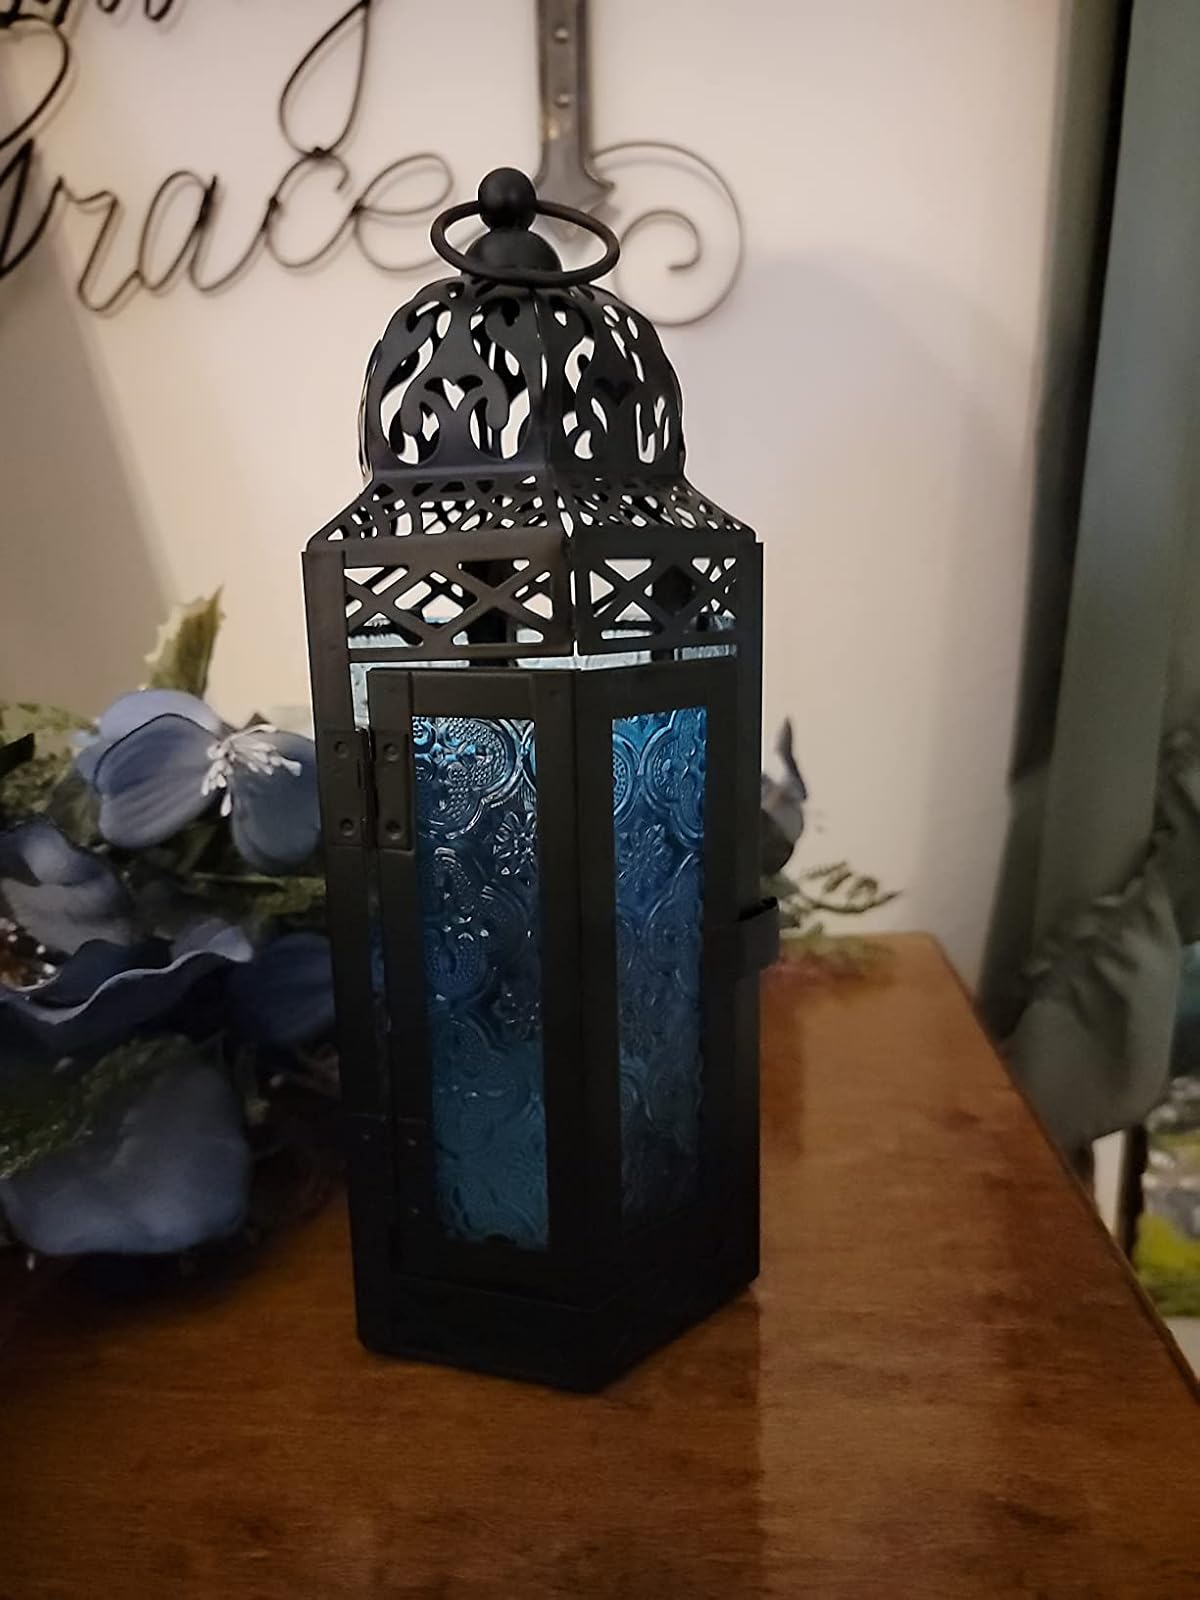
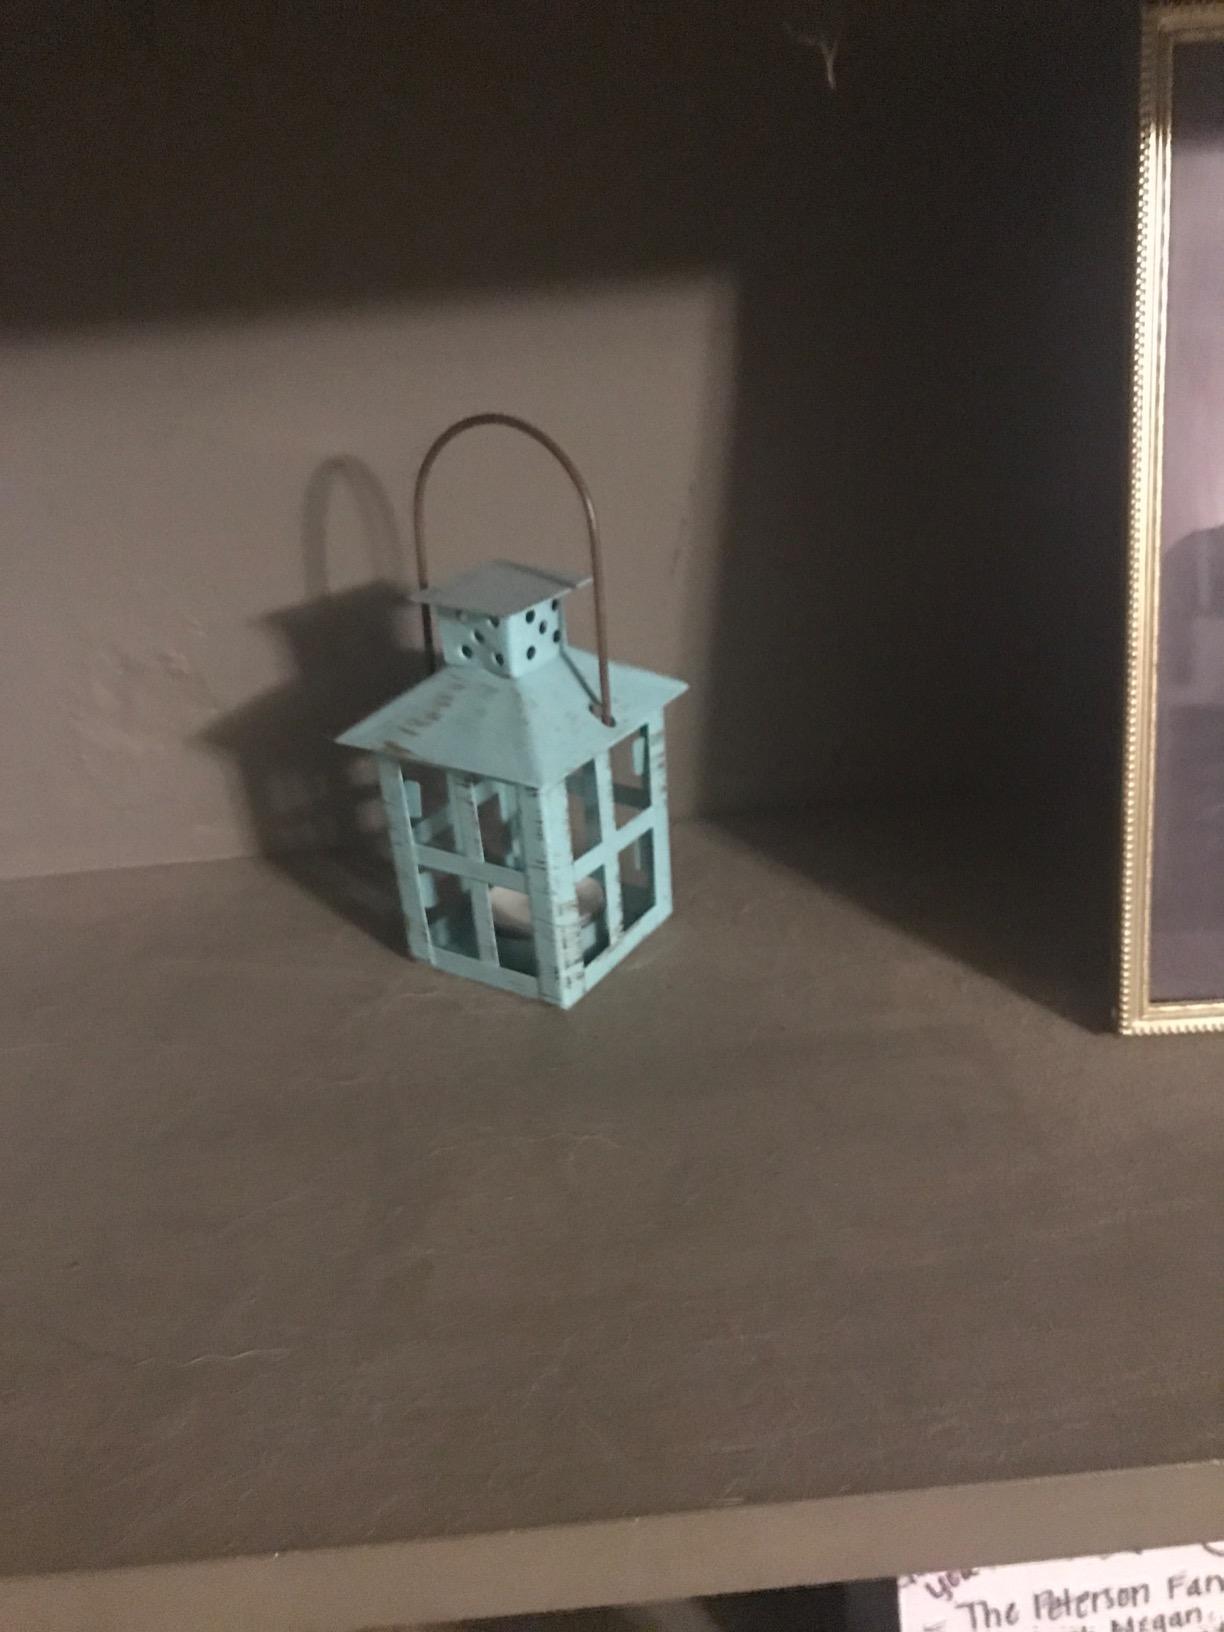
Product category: lantern
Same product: no